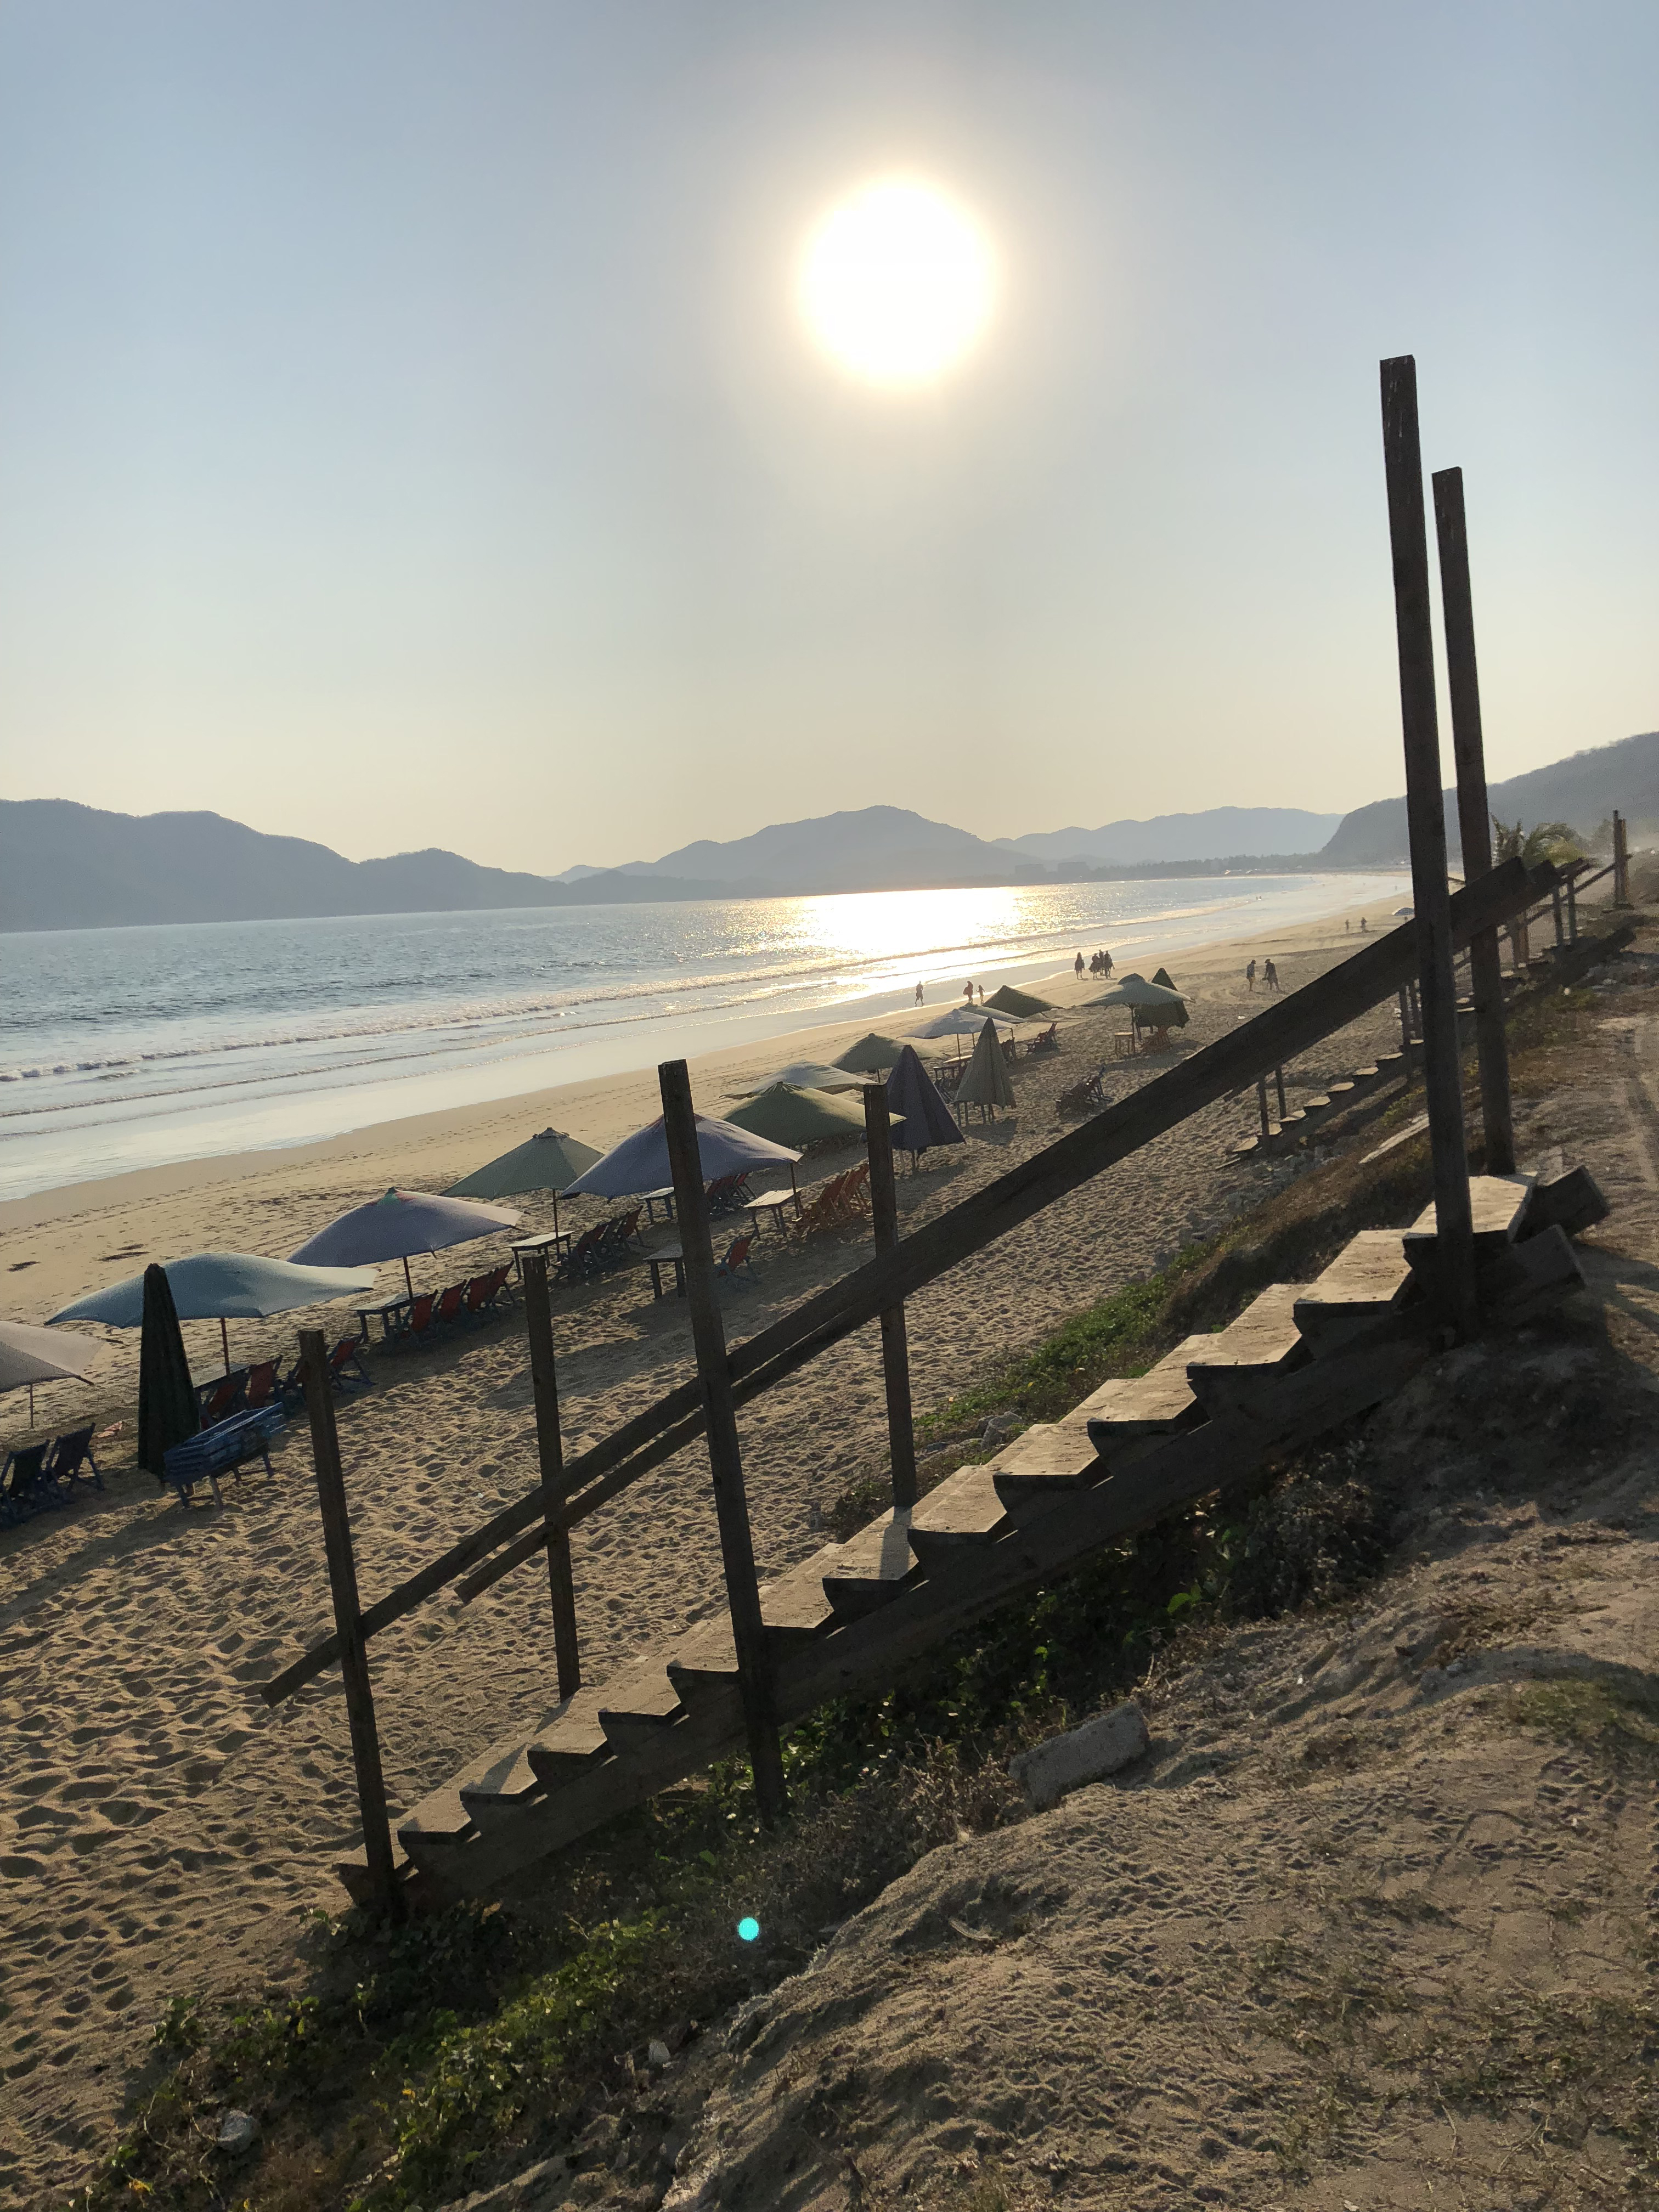
playa, sky, sea, coast, shore, beach, water, ocean, wave, sun, morning, cloud, sunlight, sand, horizon, evening, sunset, landscape, coastal and oceanic landforms, pier, vacation, wind wave, tide, winter, mountain, fence, sunrise, tourism, astronomical object